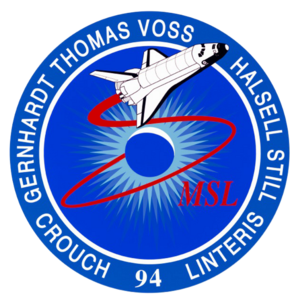
STS-94 est la vingt-troisième mission de la navette spatiale Columbia.
Donald Alan Thomas est un astronaute américain né le 6 mai 1955.
Janice Elaine Ford Voss est une astronaute américaine née le 8 octobre 1956 à South Bend et décédée le 6 février 2012 à Scottsdale. Elle a effectué 5 vols au sein de la NASA en tant que spécialiste de mission à bord de la navette spatiale américaine entre 1993 et 2000.